World Checklist of Selected Plant Families

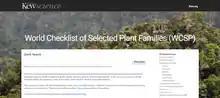
WCSP website page

The World Checklist of Selected Plant Families (usually abbreviated to WCSP) was an "international collaborative programme that provides the latest peer reviewed and published opinions on the accepted scientific names and synonyms of selected plant families." Maintained by the Royal Botanic Gardens, Kew, it was available online, allowing searches for the names of families, genera and species, as well as the ability to create checklists.